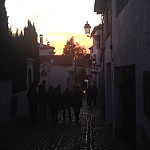
Label: street